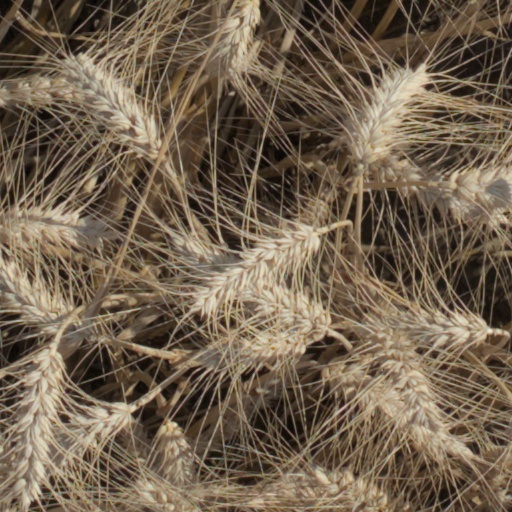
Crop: wheat